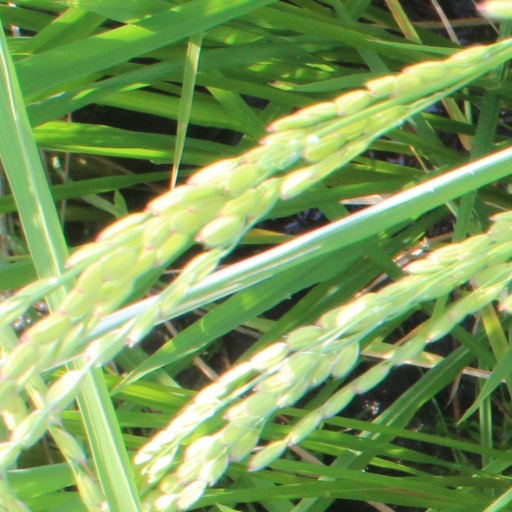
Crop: rice